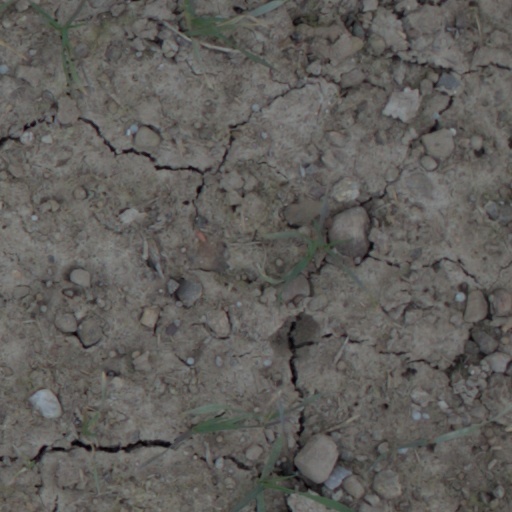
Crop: wheat